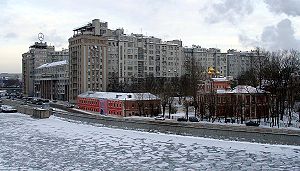
Aleksej Kosygin / Tidlige liv og karriere (1904–1964) / Stalin-æraen
Huset ved flodbredden blev bygget i 1931 med henblik på at huse regeringseliten. Kosygin boede der.
Aleksej Nikolajevitj Kosygin var en sovjetisk statsmand under den kolde krig. Kosygin blev født i byen Sankt Petersborg i 1904 i en russisk arbejderfamilie. Han blev indkaldt til tjeneste i arbejderhæren under den Russiske Borgerkrig, og efter afmobiliseringen i 1921 arbejdede han i Siberien som leder på en fabrik. Kosygin vendte tilbage til Leningrad i begyndelsen af 1930'erne og arbejdede sig op i det sovjetiske hierarki. Under den store Fædrelandskrig var Kosygin medlem af den statslige forsvarskomité og fik til opgave at flytte den sovjetiske industri ud af de områder, der snart ville blive indtaget af tyske militære styrker. Han tjente som finansminister i ét år før han blev minister for letindustri, og senere minister for letindustri og fødevareindustri. Stalin fjernede Kosygin som medlem af Politbureauet et år før sin død i 1953, og mindskede dermed med vilje Kosigyns stilling indenfor det sovjetiske lederskab.